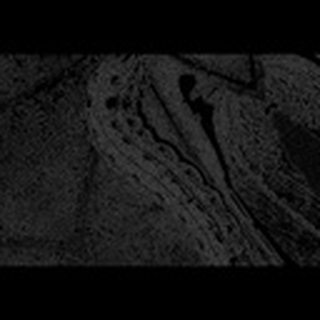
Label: cotton_army_worm